Bridlington Town A.F.C.

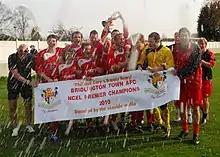
NCEL Premier division Champions 2010

Season Chairman Peter Smurthwaite appoints Tim Hotte and Gary Allanson as joint managers, and the club finishes in fourth position in the league. They lost to UniBond Premier side North Ferriby in the East Riding senior cup final at the KC Stadium, and within days, the management team had resigned from the club for personal reasons. Allanson ran the club once again, appointing club Captain Phil Harrison as his assistant, and the club went on to win the league by 11 points, scoring 123 league goals along the way.